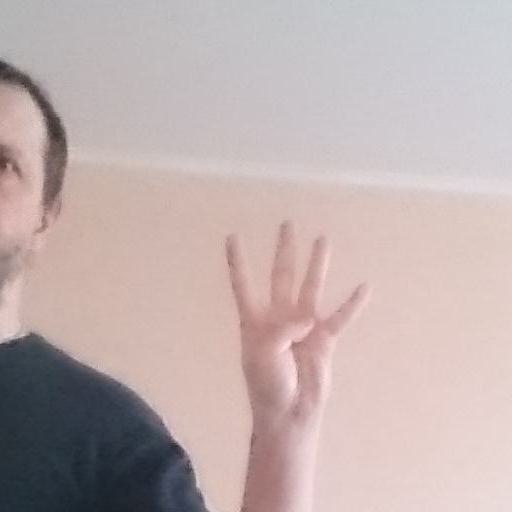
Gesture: four